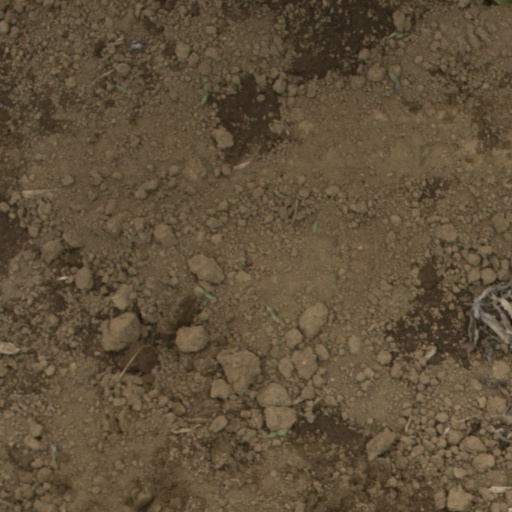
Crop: Jerusalem artichoke